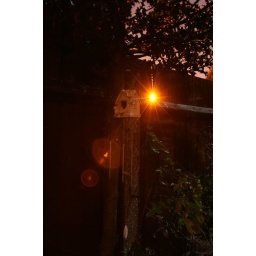
wind chime, with street lamp in the filtering through the fence.